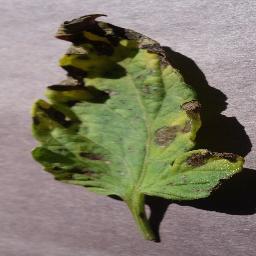
Label: Tomato___Early_blight